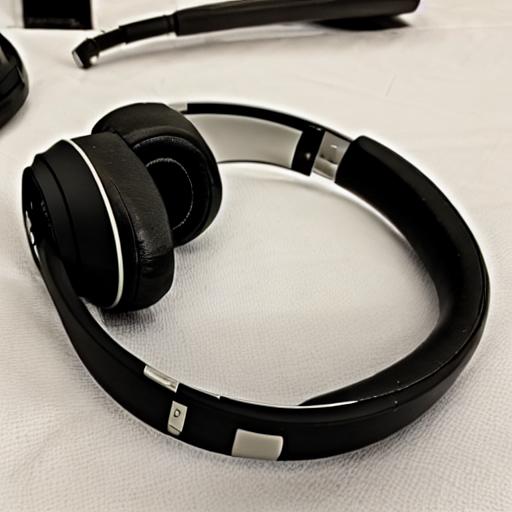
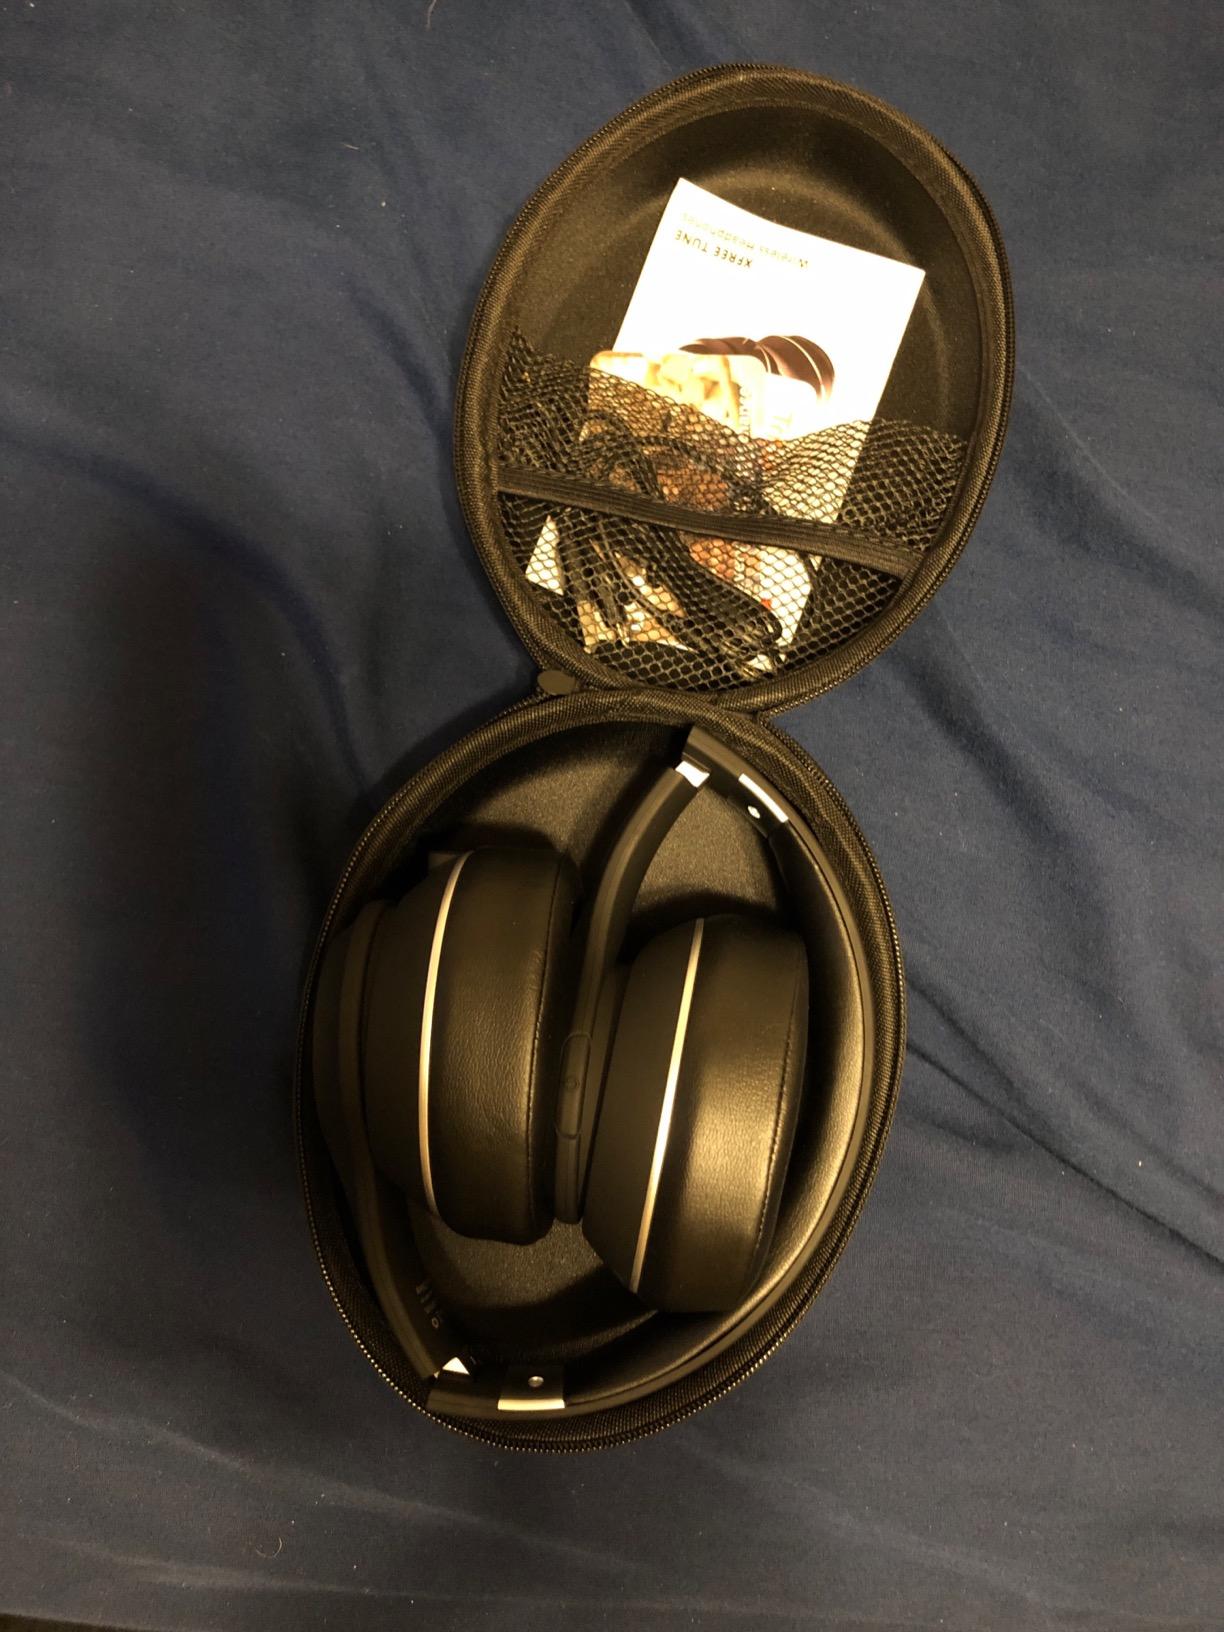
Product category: headphones
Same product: no